31st anniversary of the 1989 Tiananmen Square protests and massacre

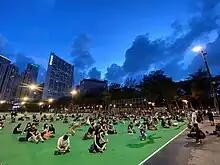
A socially distanced group of individuals awaiting the start of the memorial in Victoria Park

Following the emergence of three cases of local transmission, the government extended its coronavirus social distancing measures by 14 days, to 4 June, affecting the annual vigil in Victoria Park. The government denied suggestions that the extension was aimed at interfering with the commemoration, saying the decision was made in accordance with its extension policy. Whilst announcing that it would relax restrictions on religious gatherings and that high school students would restart school the next Wednesday (3 June), the Hong Kong government decreed that public gatherings of more than eight people would remain prohibited.